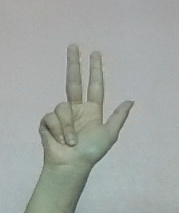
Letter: al